Hanan Al Hroub

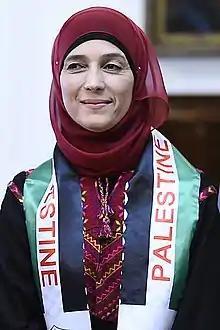

Hanan Al Hroub is a Palestinian teacher who in 2016 was the second winner of the Global Teacher Prize, which specialises in supporting children traumatised by violence.